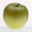
Label: apple